Incremental encoder

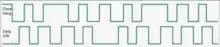
Quadrature signals from an oscillating shaft. Read the clockwise direction from 'Data' on the rising edge of the 'Clock' signal. As the shaft switches direction, the shaft slows and reverses, changing the pulse widths and phase.

The frequency of the pulses on the "A" or "B" output is directly proportional to the encoder's velocity (rate of position change); higher frequencies indicate rapid movement, whereas lower frequencies indicate slower speeds. Static, unchanging signals are output on "A" and "B" when the encoder is motionless. In the case of a rotary encoder, the frequency indicates the speed of the encoder's shaft rotation, and in linear encoders the frequency indicates the speed of linear traversal.